List of Major League Baseball first-round draft picks

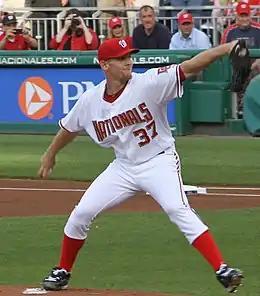
Stephen Strasburg (2009) is considered to be one of the greatest pitching prospects in the history of the draft.

The Atlanta Braves National League franchise originated in Boston, Massachusetts in 1871. The team has played in three different cities: Boston (1871–1952), Milwaukee, Wisconsin (1953–1965), and Atlanta, Georgia (1966–present). Since the establishment of the draft in 1965, the Braves have selected 55 players in the first round. Of those 55 players, the Braves have selected 26 pitchers, eight outfielders, seven shortstops, five catchers, four third basemen, three first basemen, and two second basemen. Four of these players, Kent Mercker, Steve Avery, Chipper Jones, and Mike Kelly, were part of the 1995 World Series championship team. The team's 1974 selection, Dale Murphy, won consecutive National League Most Valuable Player Awards (NL MVP) in 1982 and 1983, the Lou Gehrig Memorial Award in 1985, and the Roberto Clemente Award in 1988. Bob Horner, the Braves' 1978 selection, won the National League Rookie of the Year Award in the same year. Chipper Jones, drafted by the Braves in 1990, won the NL MVP Award in 1999. The Braves have held the first overall pick twice; in 1978 they used it to select Horner, and in 1990 they chose Chipper Jones.